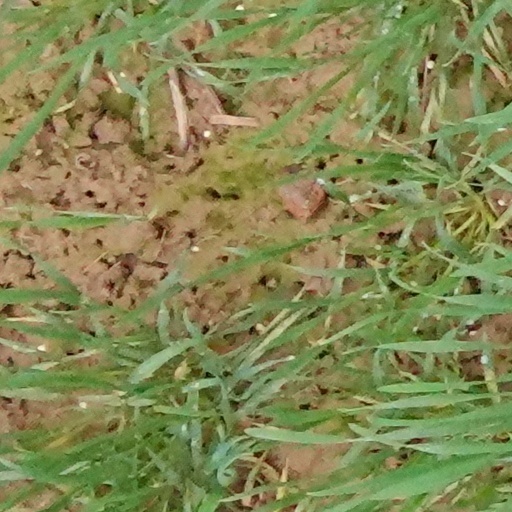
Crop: wheat